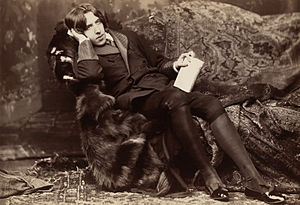
Oscar Wilde / Retssagerne
Oscar Wilde i New York i 1882.
A tall man rests on a chaise longue, facing the camera. On his knees, which are held together, he holds a slim, richly bound book. He wears knee breeches which feature prominently in the photograph's foreground.
Oscar Fingal O'Flaherty Wills Wilde var en irsk forfatter angiveligt opkaldt efter kong Oscar II, som hans far skulle havde opereret for grå stær.